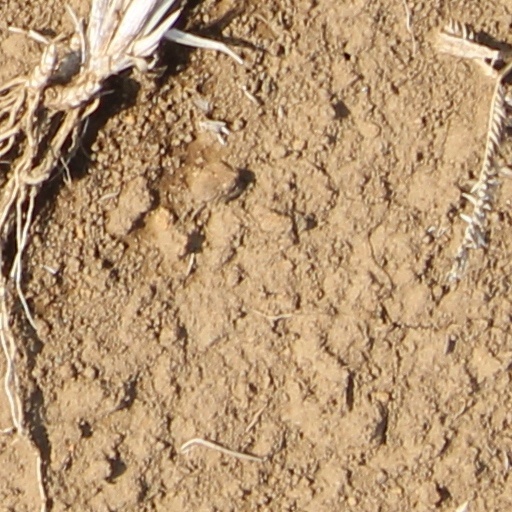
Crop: wheat